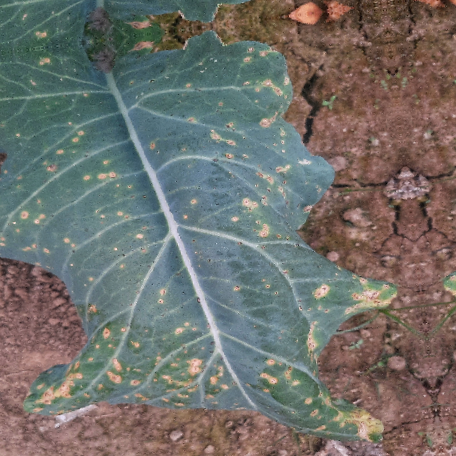
Label: Downy Mildew